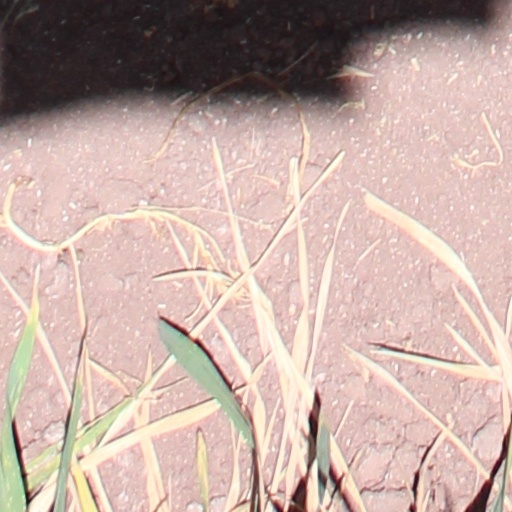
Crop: wheat